Power station

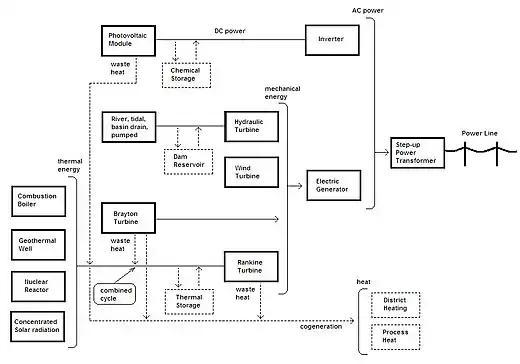

In September 1882 in New York, the Pearl Street Station was established by Edison to provide electric lighting in the lower Manhattan Island area. The station ran until destroyed by fire in 1890. The station used reciprocating steam engines to turn direct-current generators. Because of the DC distribution, the service area was small, limited by voltage drop in the feeders. In 1886 George Westinghouse began building an alternating current system that used a transformer to step up voltage for long-distance transmission and then stepped it back down for indoor lighting, a more efficient and less expensive system which is similar to modern systems. The war of the currents eventually resolved in favor of AC distribution and utilization, although some DC systems persisted to the end of the 20th century. DC systems with a service radius of a mile (kilometer) or so were necessarily smaller, less efficient of fuel consumption, and more labor-intensive to operate than much larger central AC generating stations.